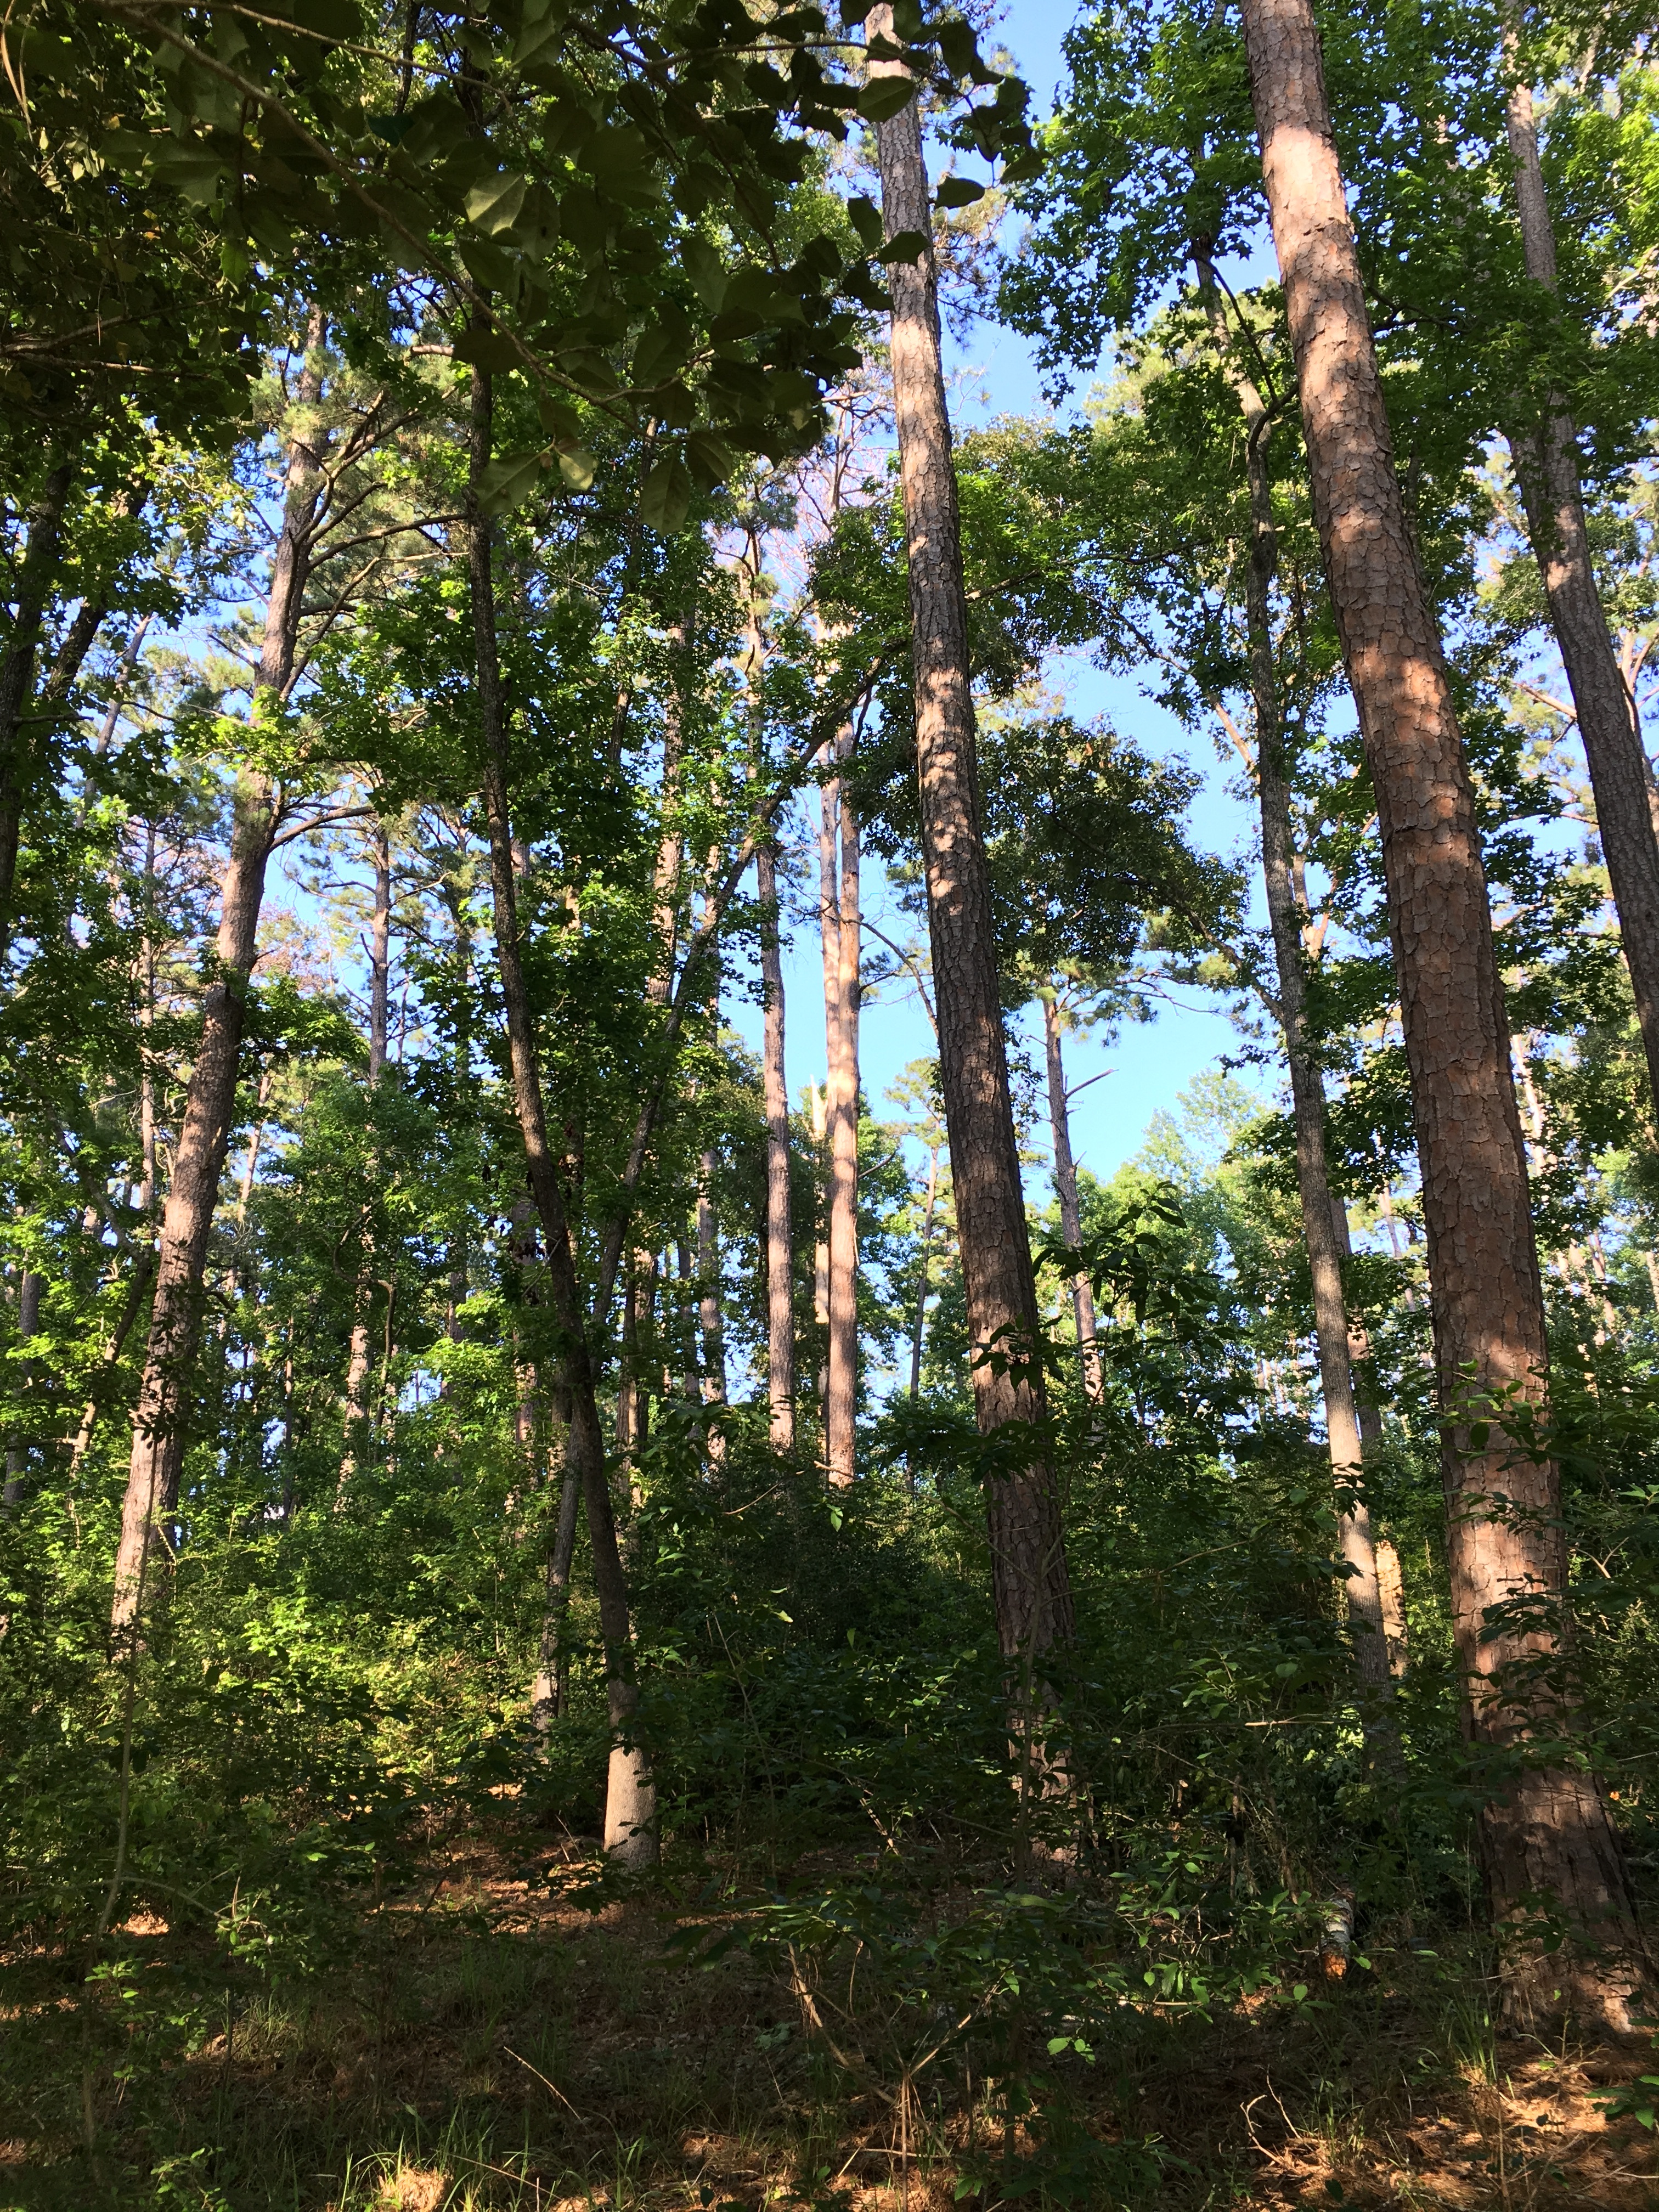
tree, nature, forest, wilderness, branch, plant, trail, leaf, adventure, green, jungle, autumn, park, botany, flora, greenery, trees, vegetation, deciduous, grove, texas, woodland, habitat, ecosystem, flowering plant, state park, biome, old growth forest, natural environment, woody plant, temperate broadleaf and mixed forest, temperate coniferous forest, land plant